List of Google April Fools' Day jokes

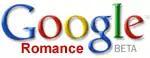
Google Romance logo

On April Fools' Day 2006, Google Romance was announced on the main Google search page with the introduction, "Dating is a search problem. Solve it with Google Romance." It pretends to offer a "Soulmate Search" to send users on a "Contextual Date". A parody of online dating, it had a link for "those who generally favor the 'throw enough stuff at the wall' approach to online dating" to "Post multiple profiles with a bulk upload file, you sleaze" in addition to "Post your Google Romance profile". Clicking on either of these gave an error page, which explained that it was an April Fool's joke and included links to previous April Fools' jokes.